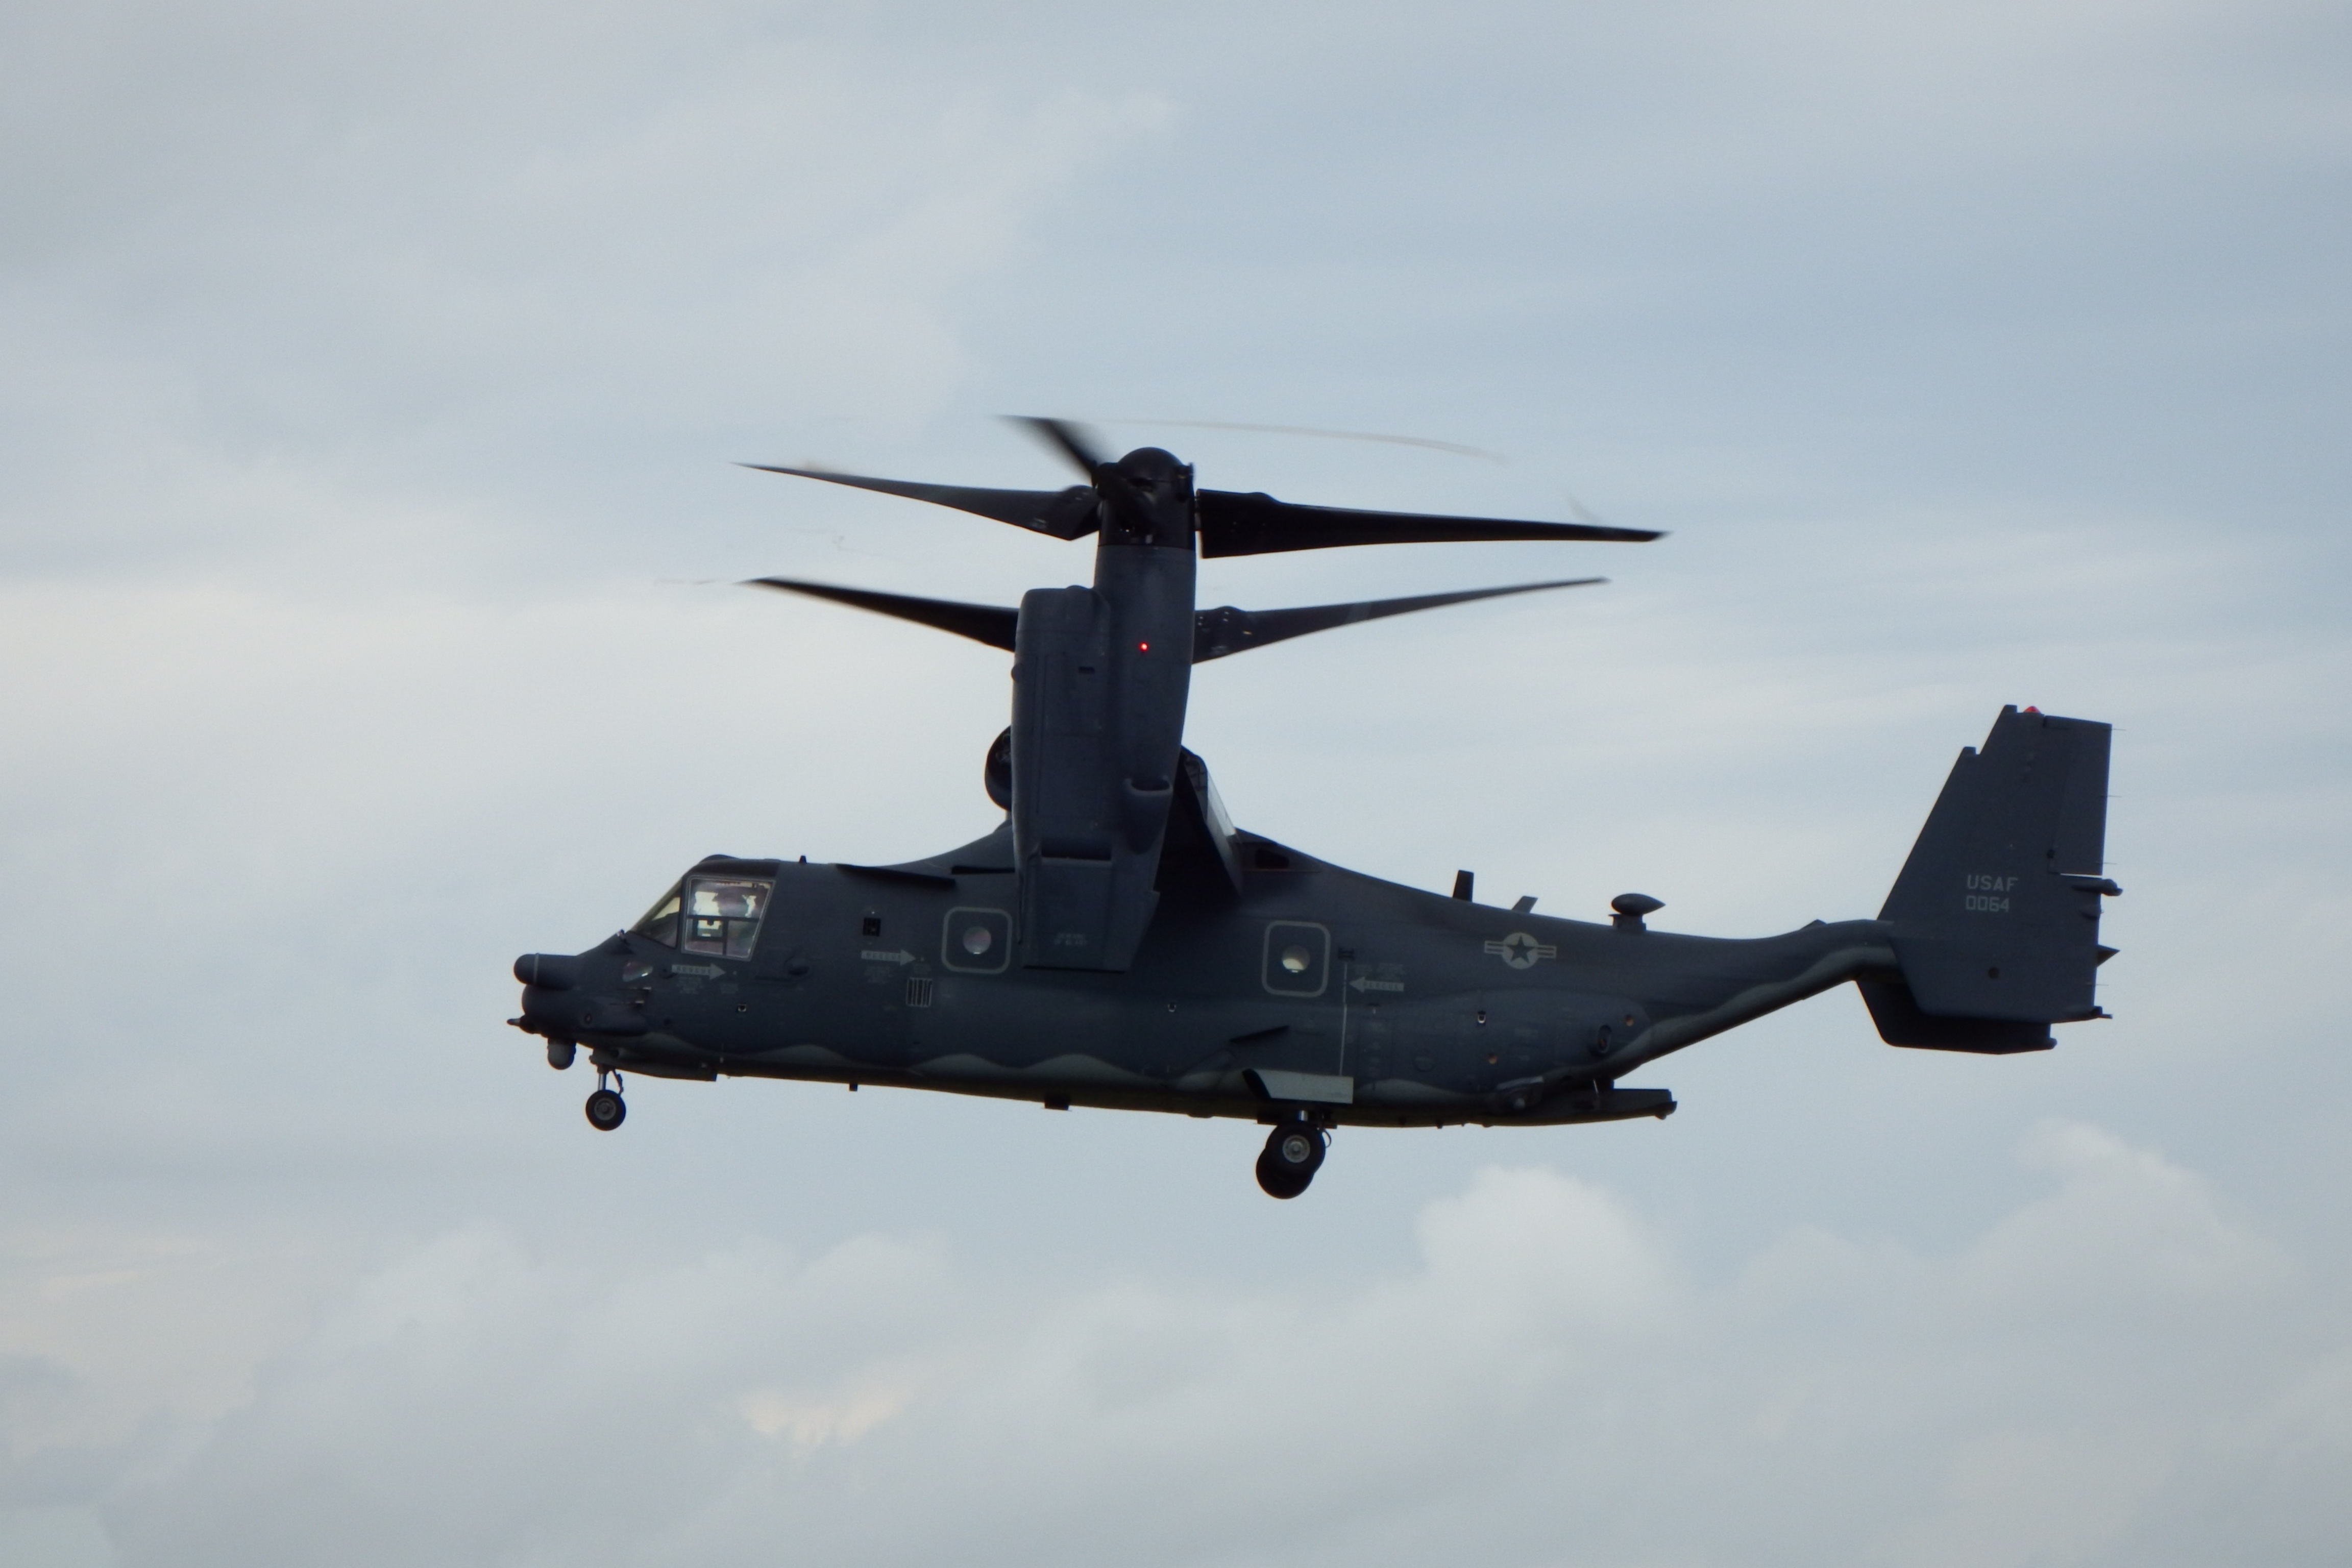
plane, aircraft, military, transport, vehicle, aviation, helicopter, airshow, aerospace, rotorcraft, air force, tiltrotor, atmosphere of earth, helicopter rotor, military helicopter, bell boeing v 22 osprey